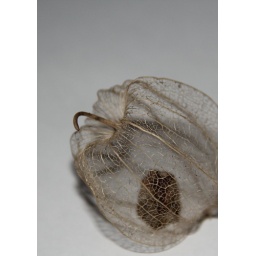
This was found, taken home and photographed in a makeshift studio (some white paper )